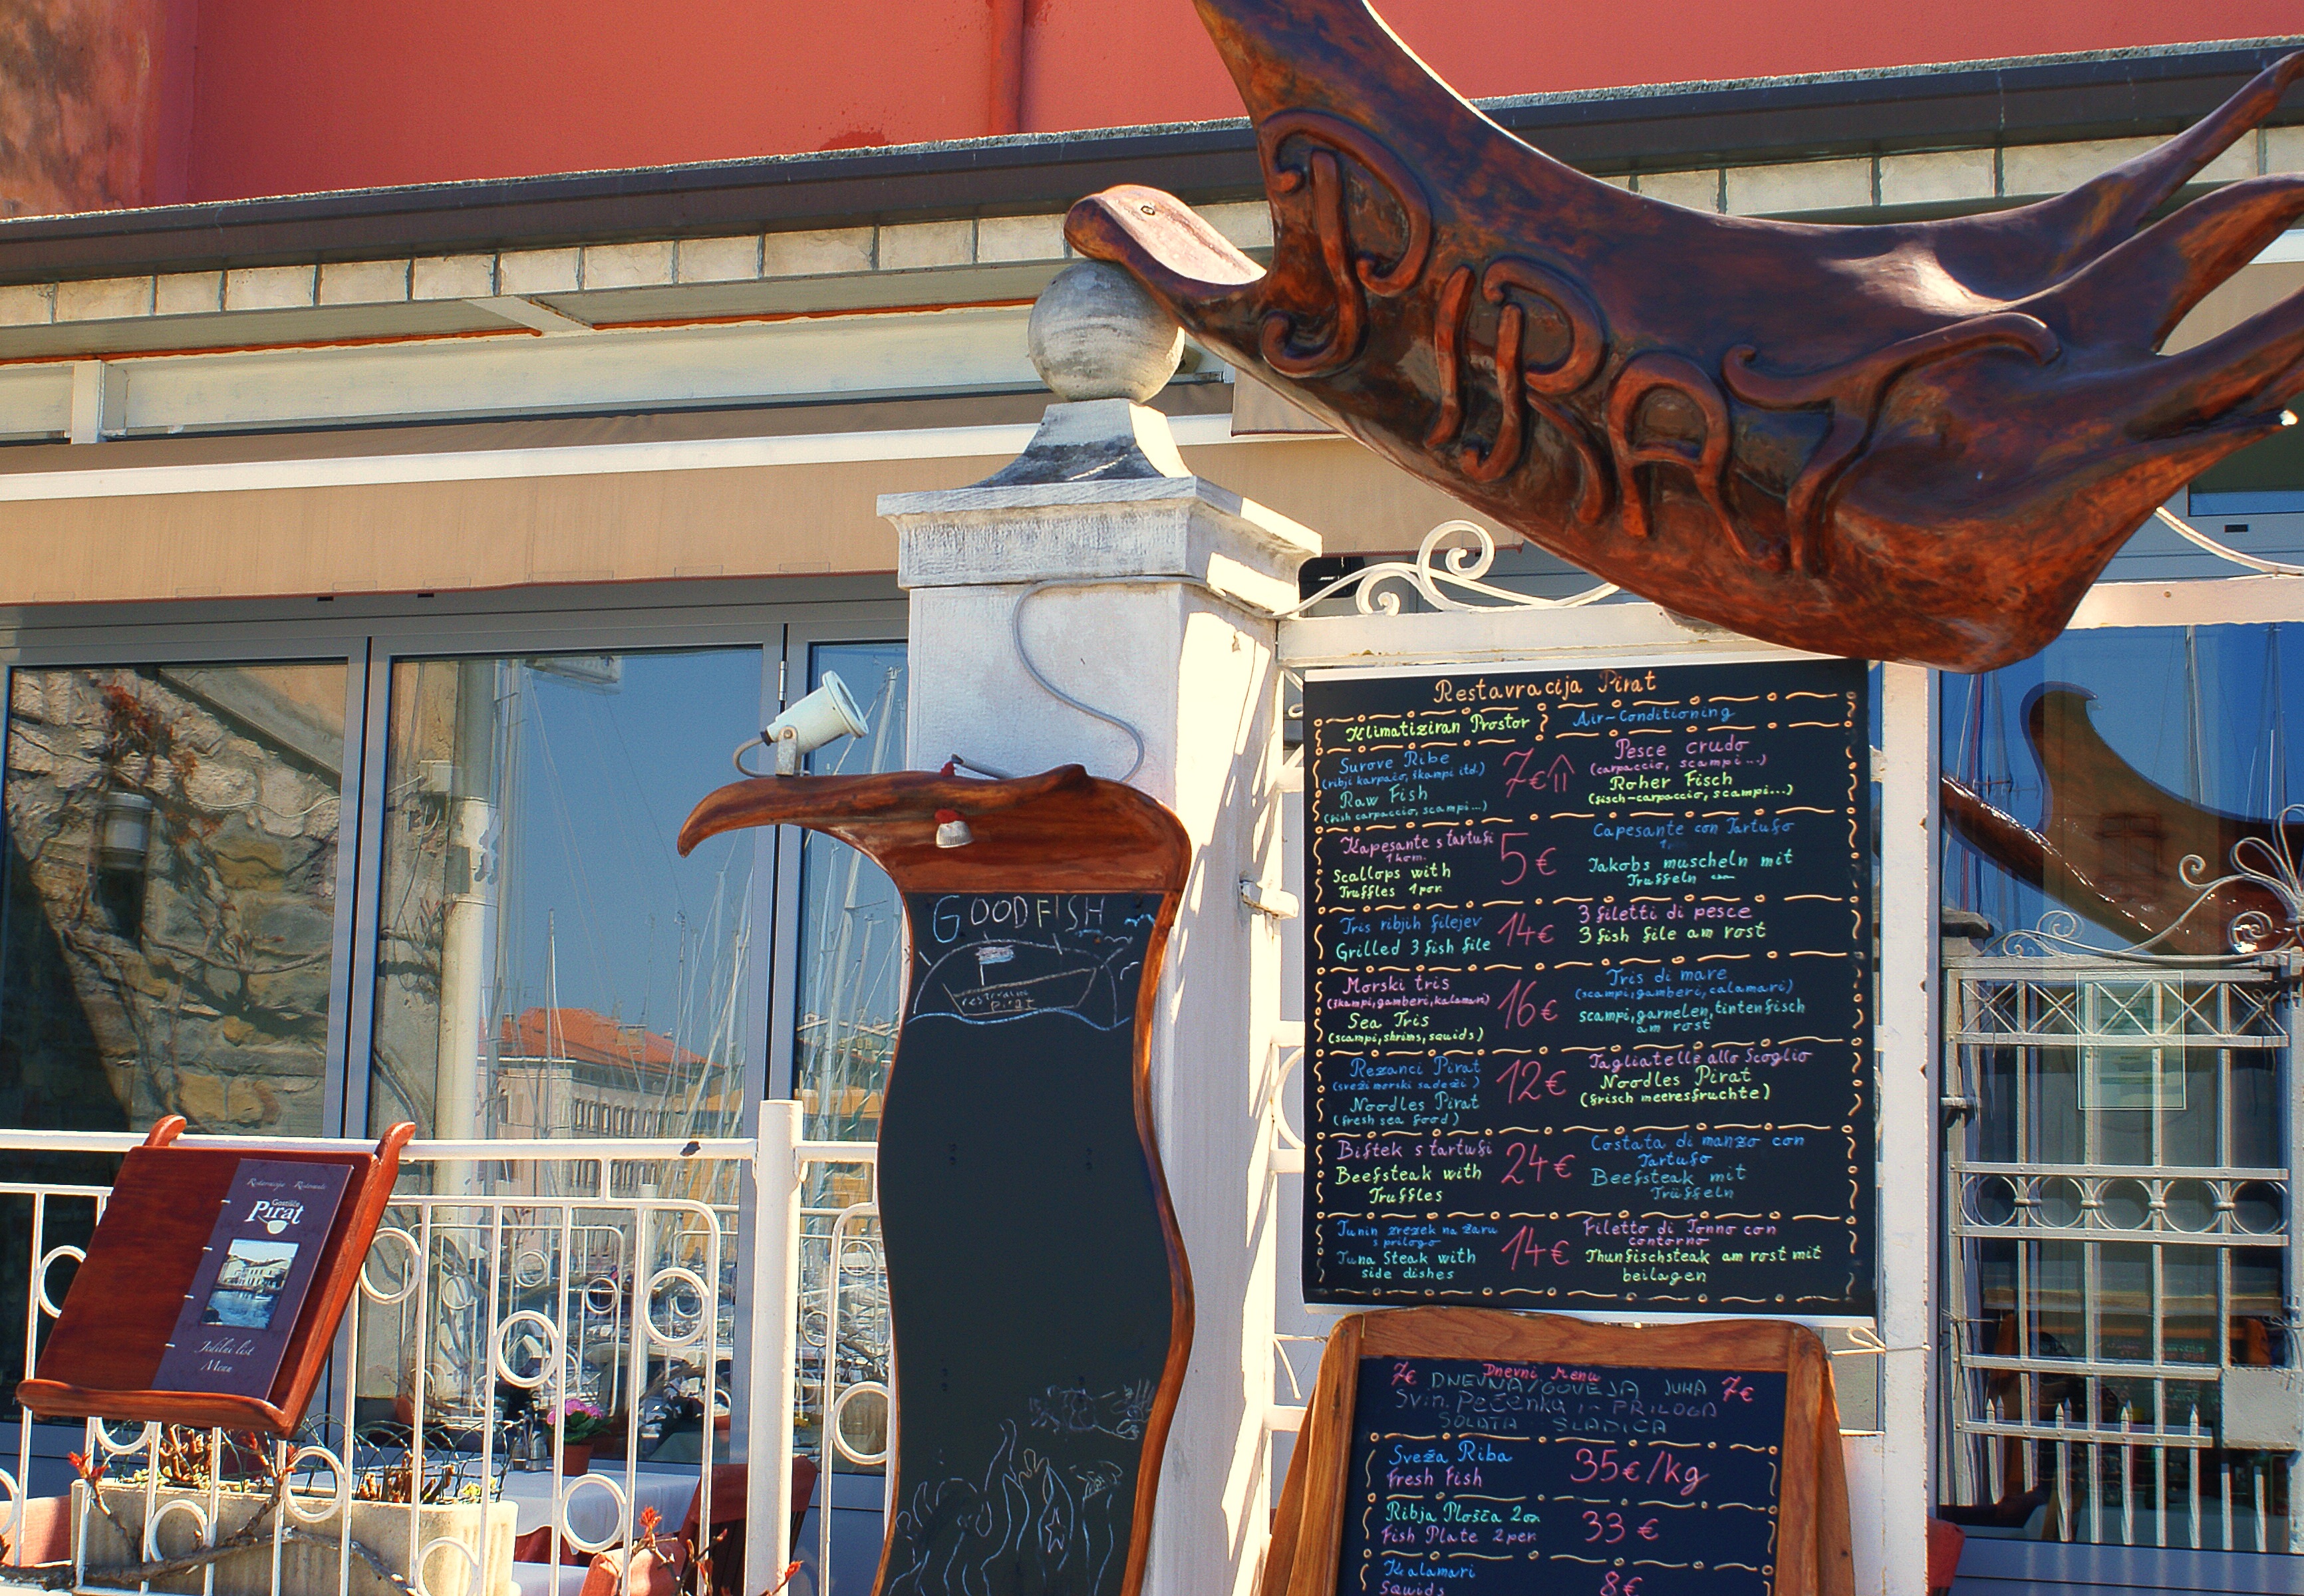
architecture, restaurant, city, advertising, amusement park, menu, signboard, invitation, the decor, price list, premises, external view, pyran